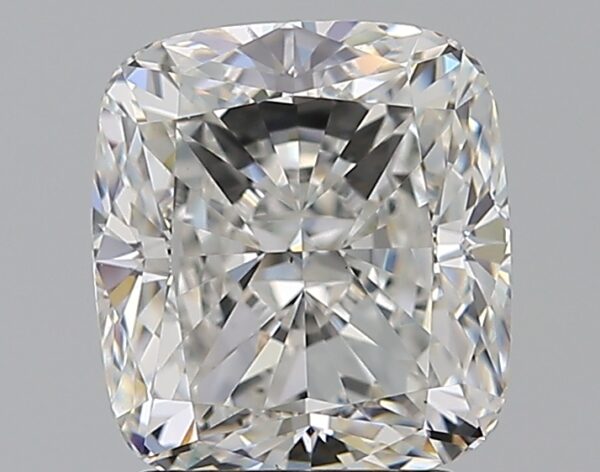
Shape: cushion
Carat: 2.51
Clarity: VS1
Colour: F
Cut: VG
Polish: EX
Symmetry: EX
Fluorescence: F
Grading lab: GIA
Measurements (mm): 7.83 x 7.09 x 5.06